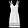
Label: Dress